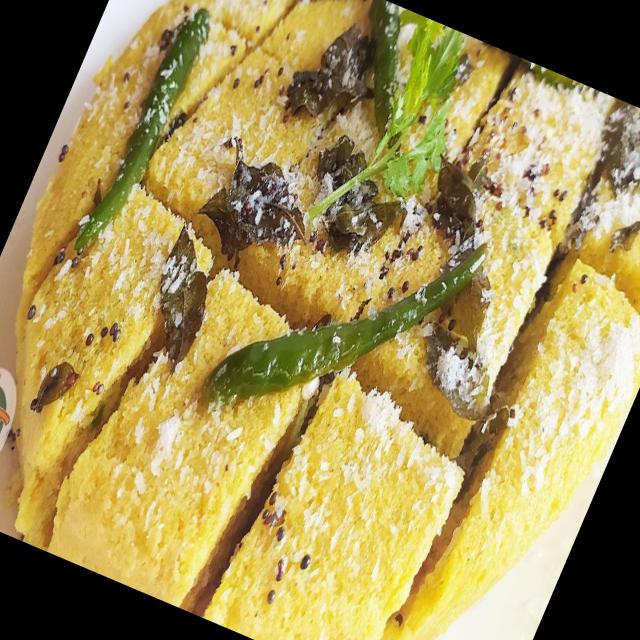
Dish: dhokla